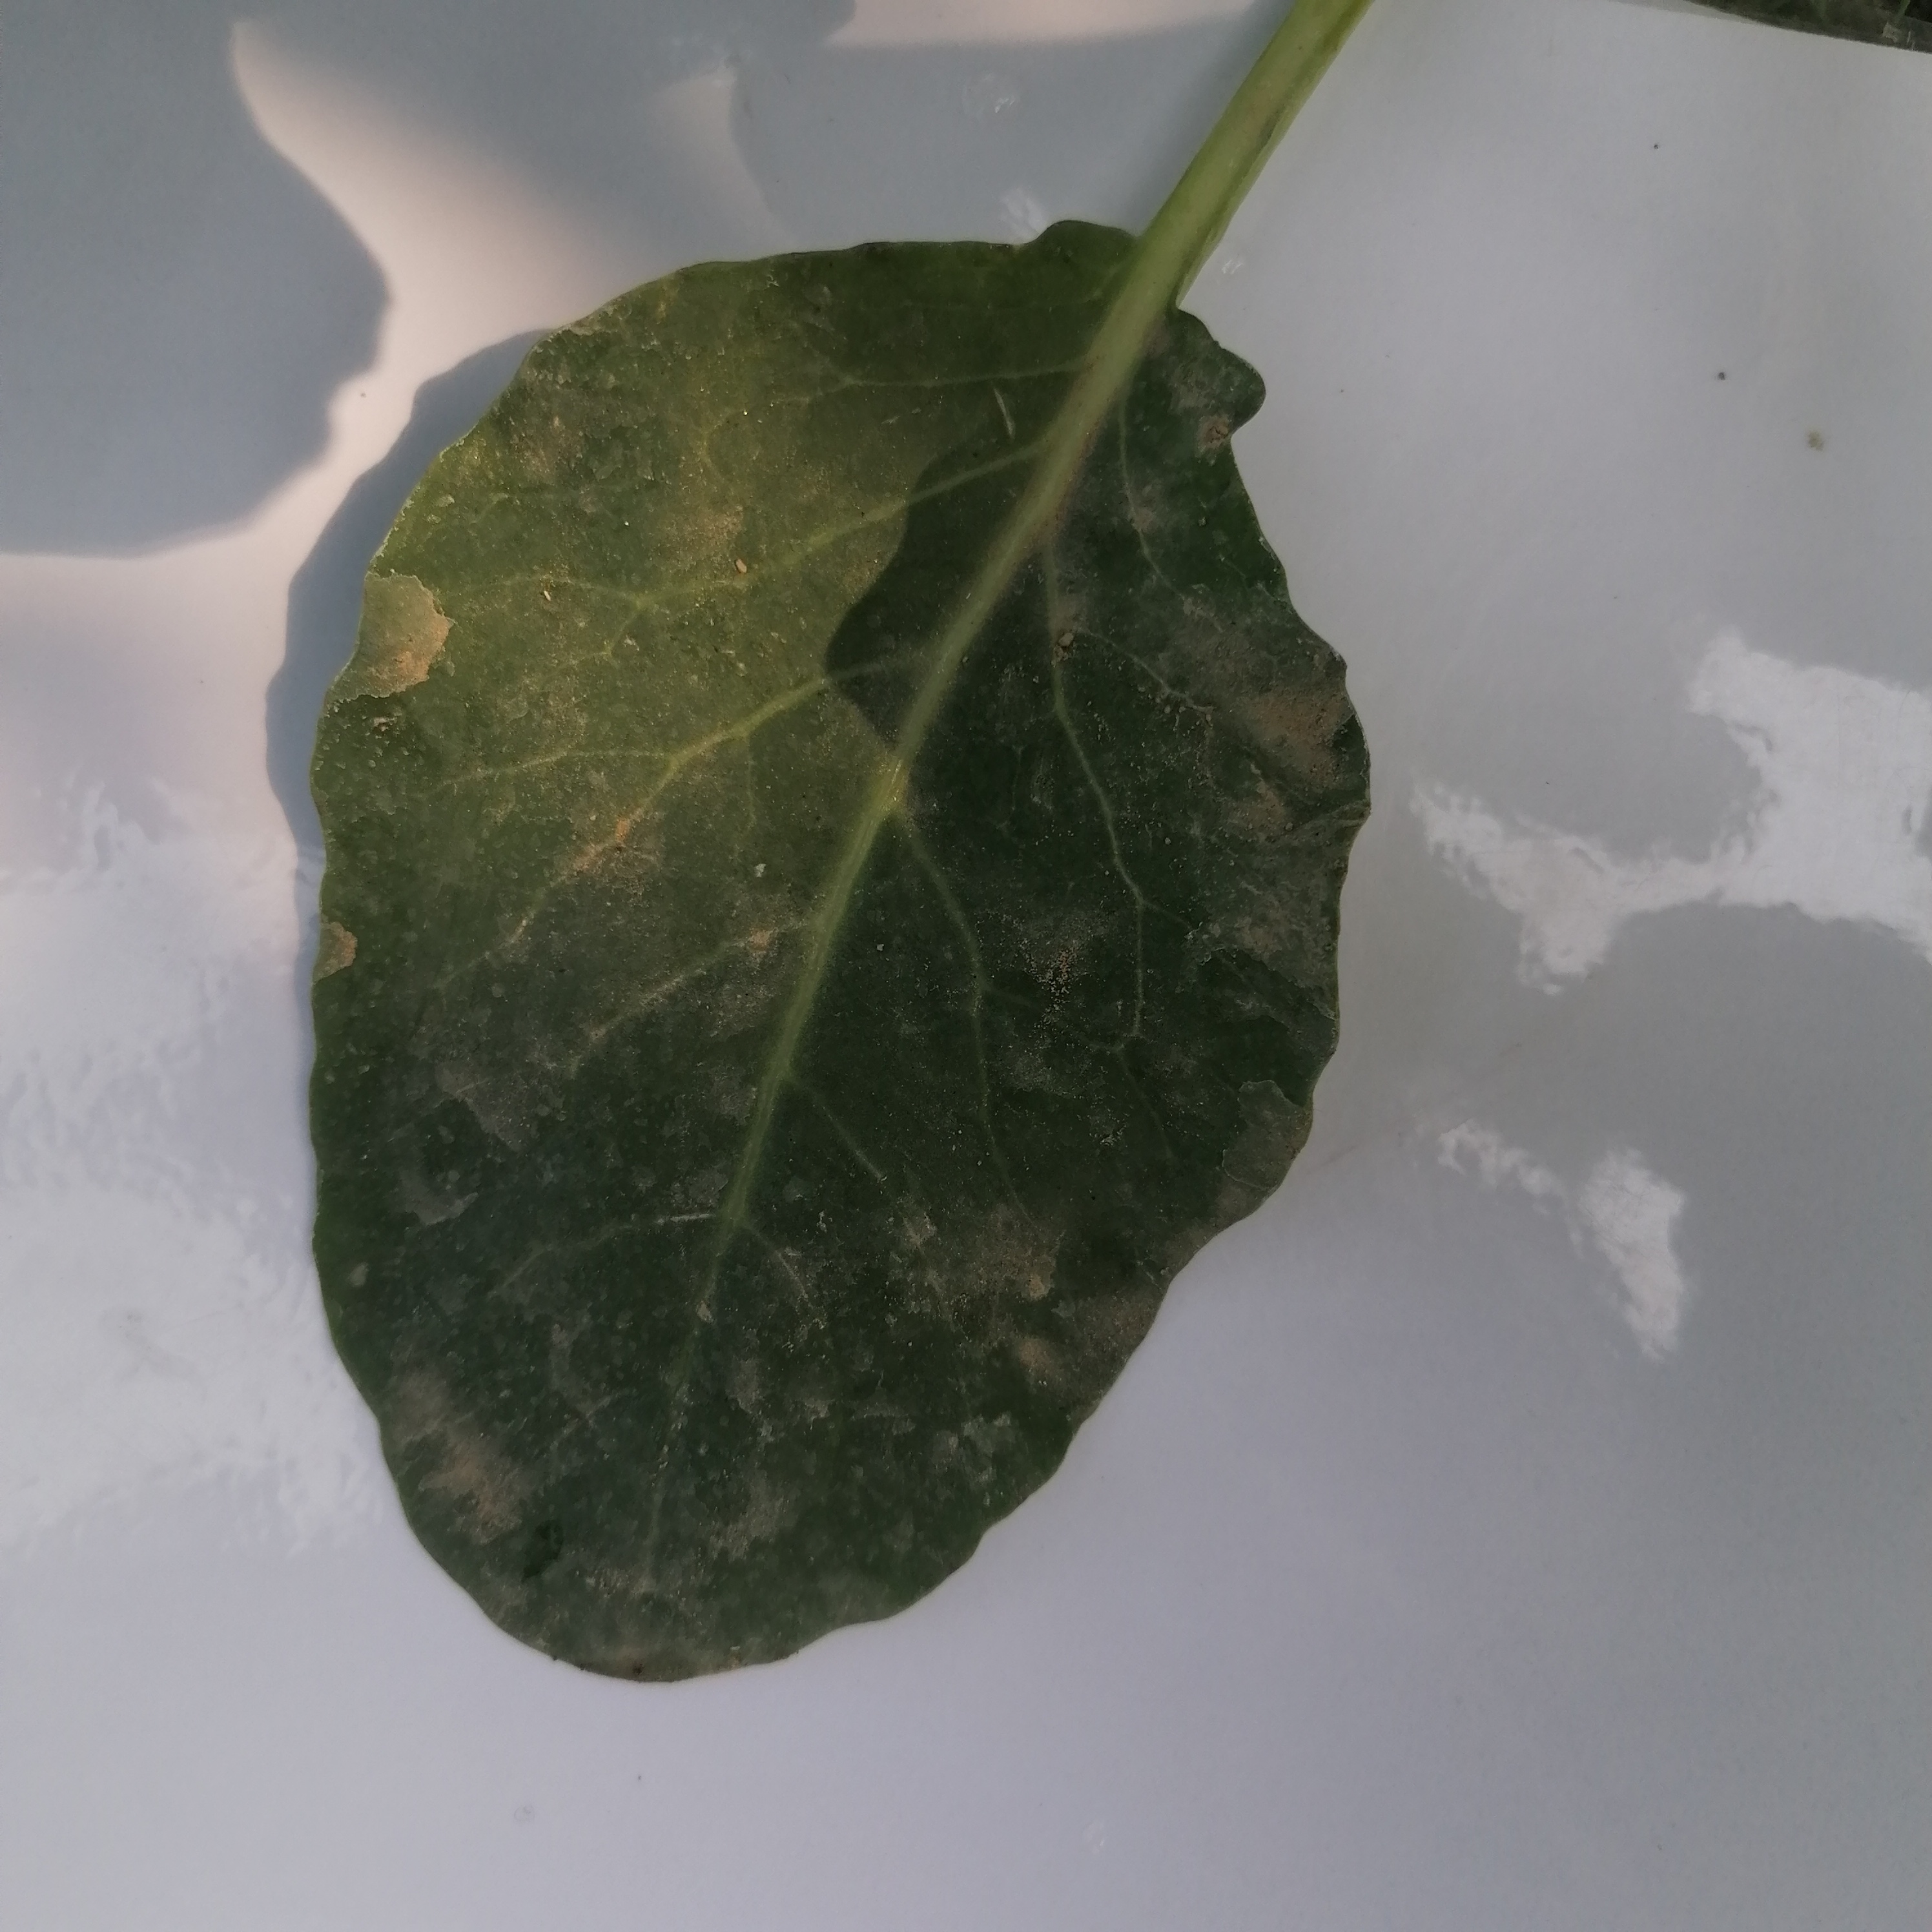
Label: Healthy